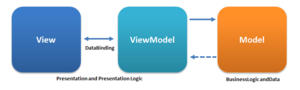
Le modèle-vue-vue modèle est une architecture et une méthode de conception utilisée dans le génie logiciel.